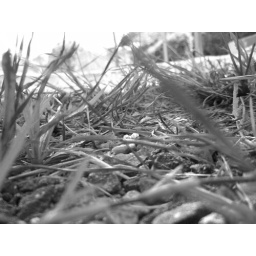
grass in black and white